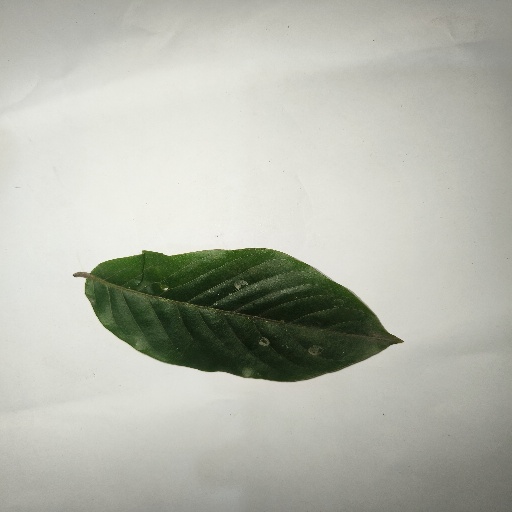
Species: HariTaki
Leaf condition: Shot Hole